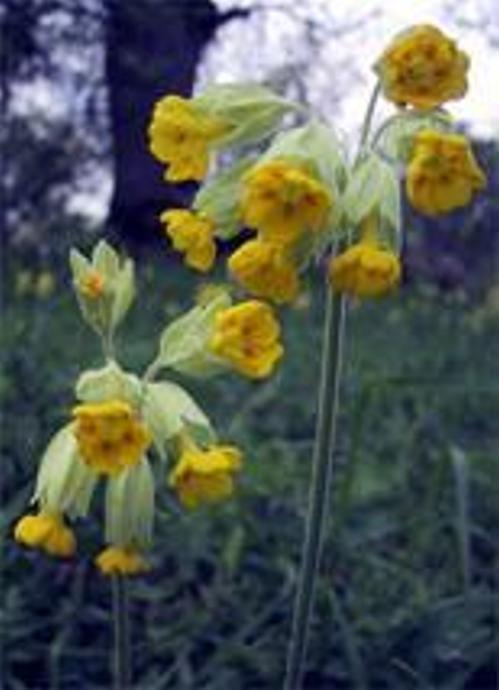
Flower: Cowslip